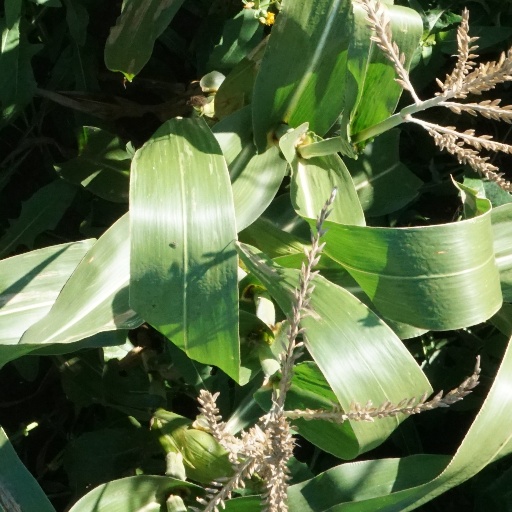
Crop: maize; corn